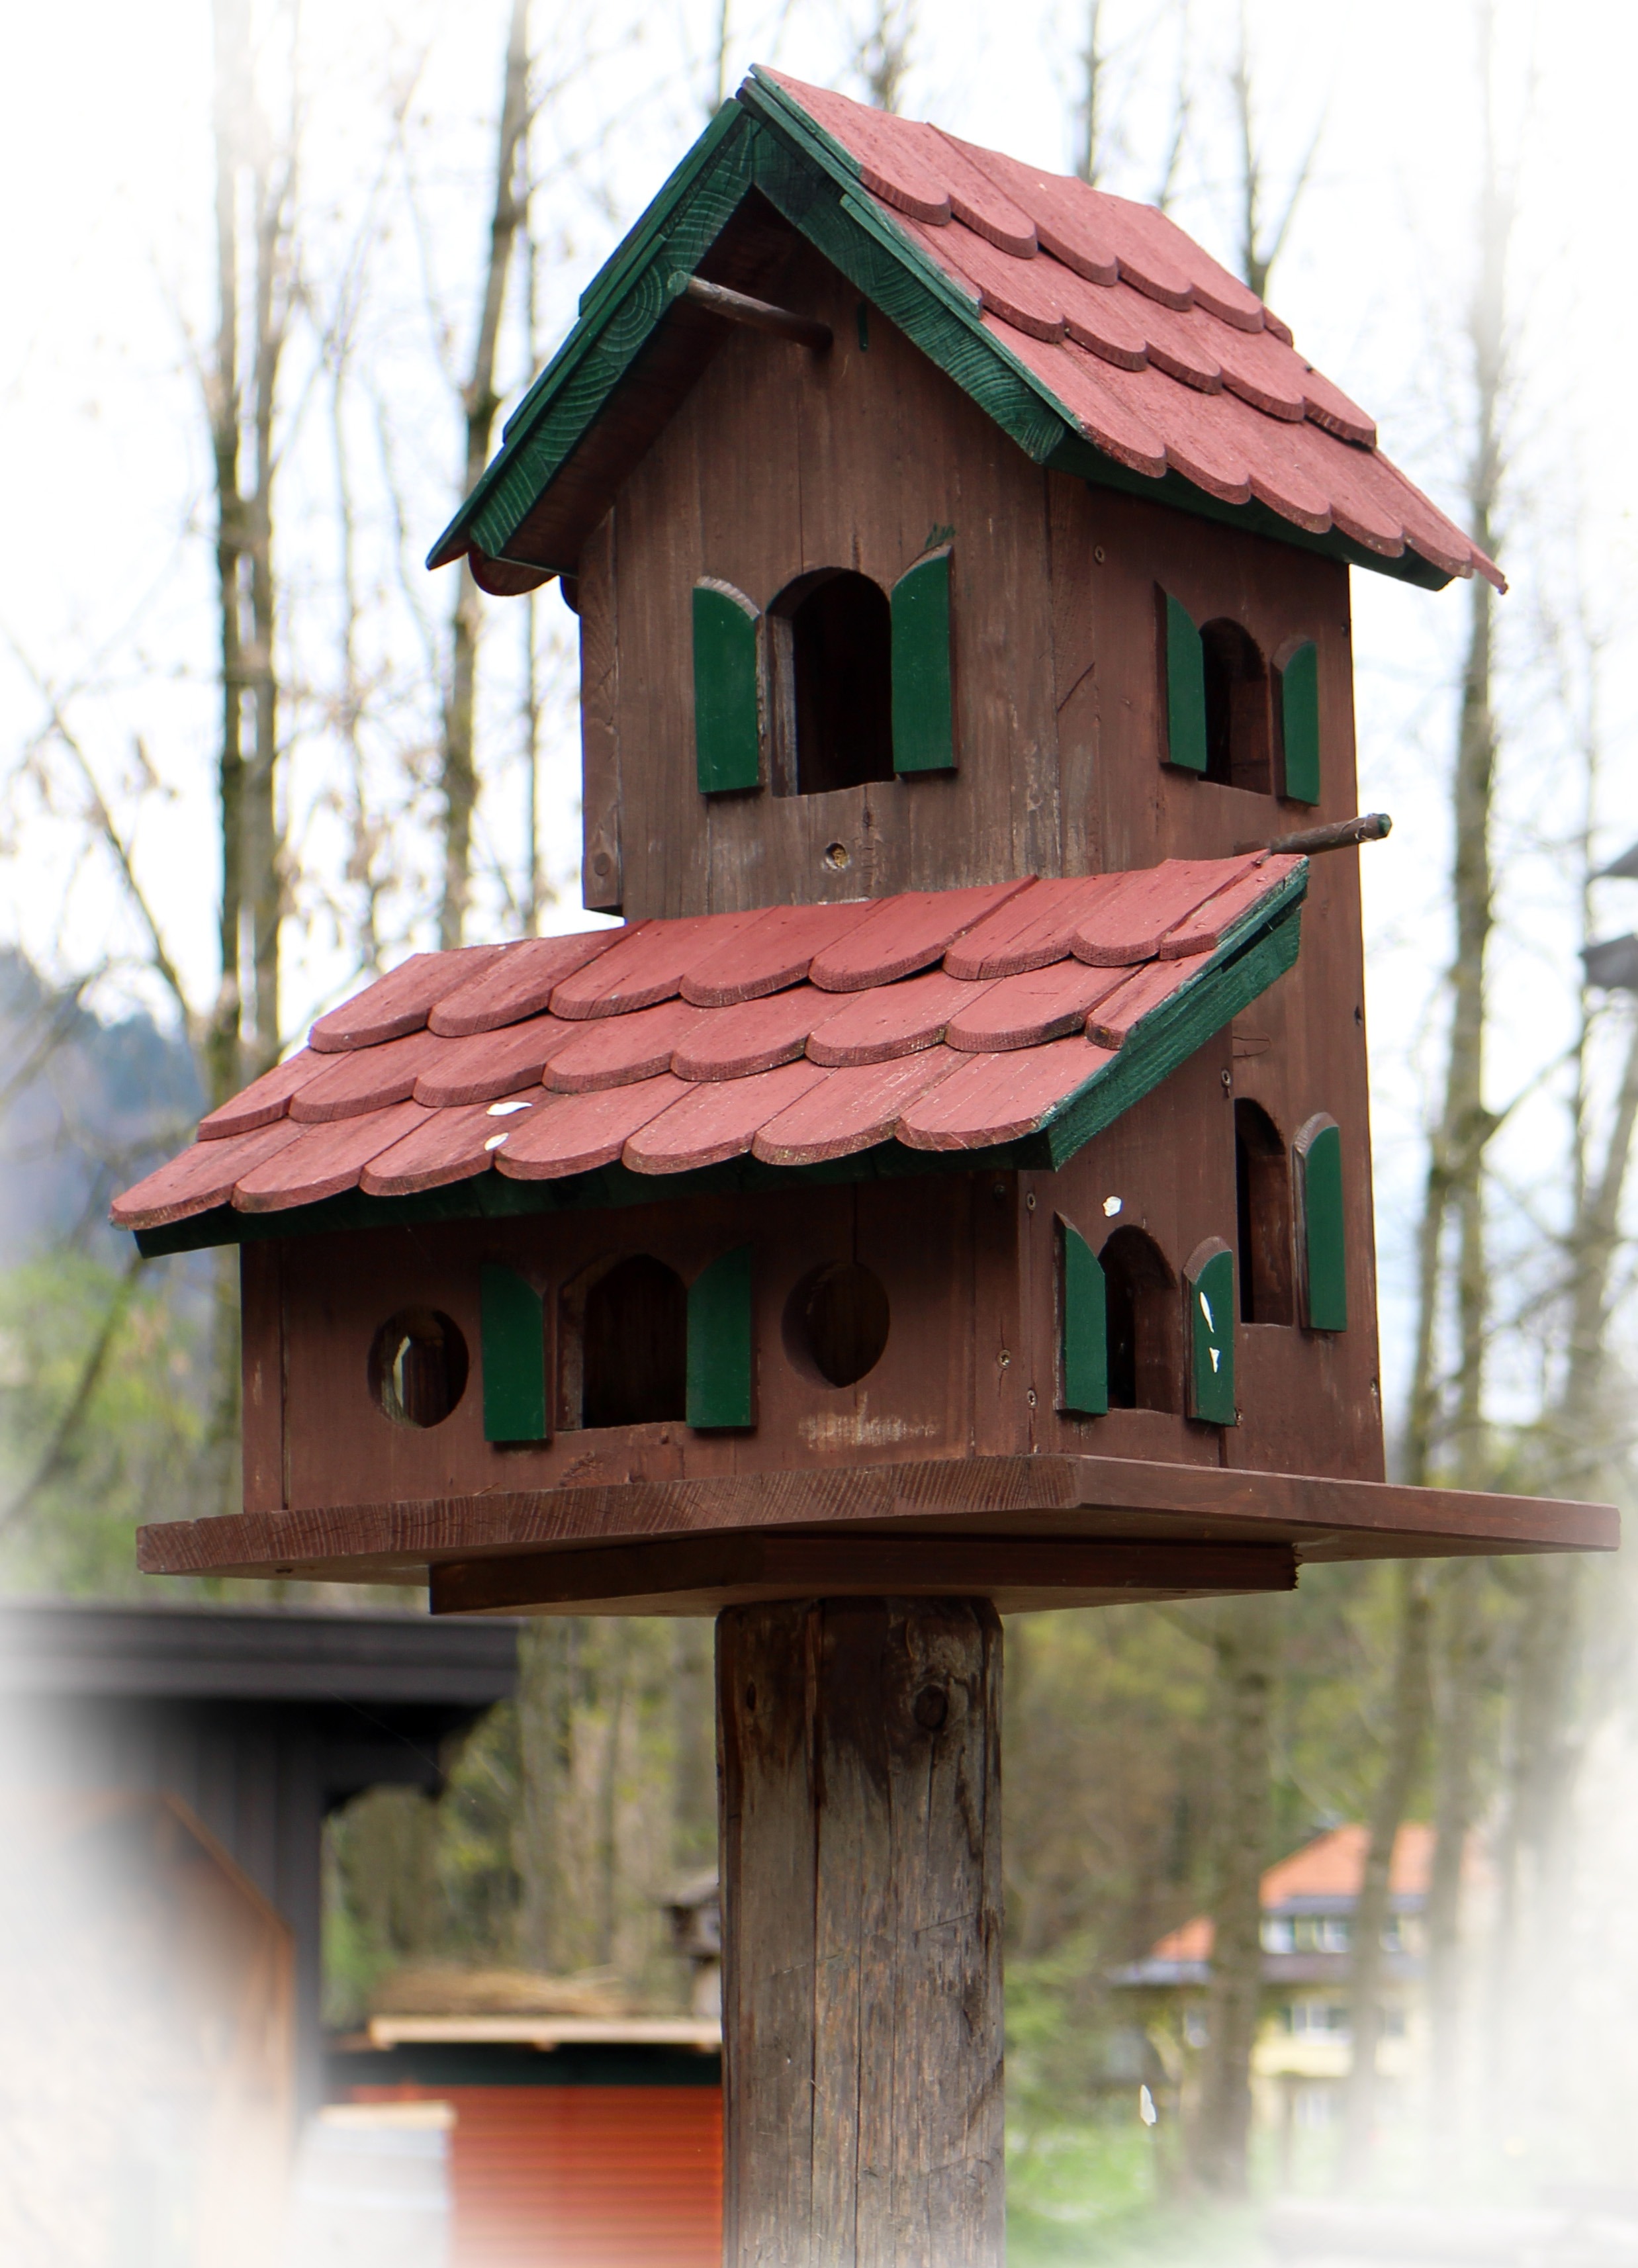
bird, wood, house, building, hut, feed, cottage, aviary, bird feeder, nesting place, animal welfare, outdoor structure